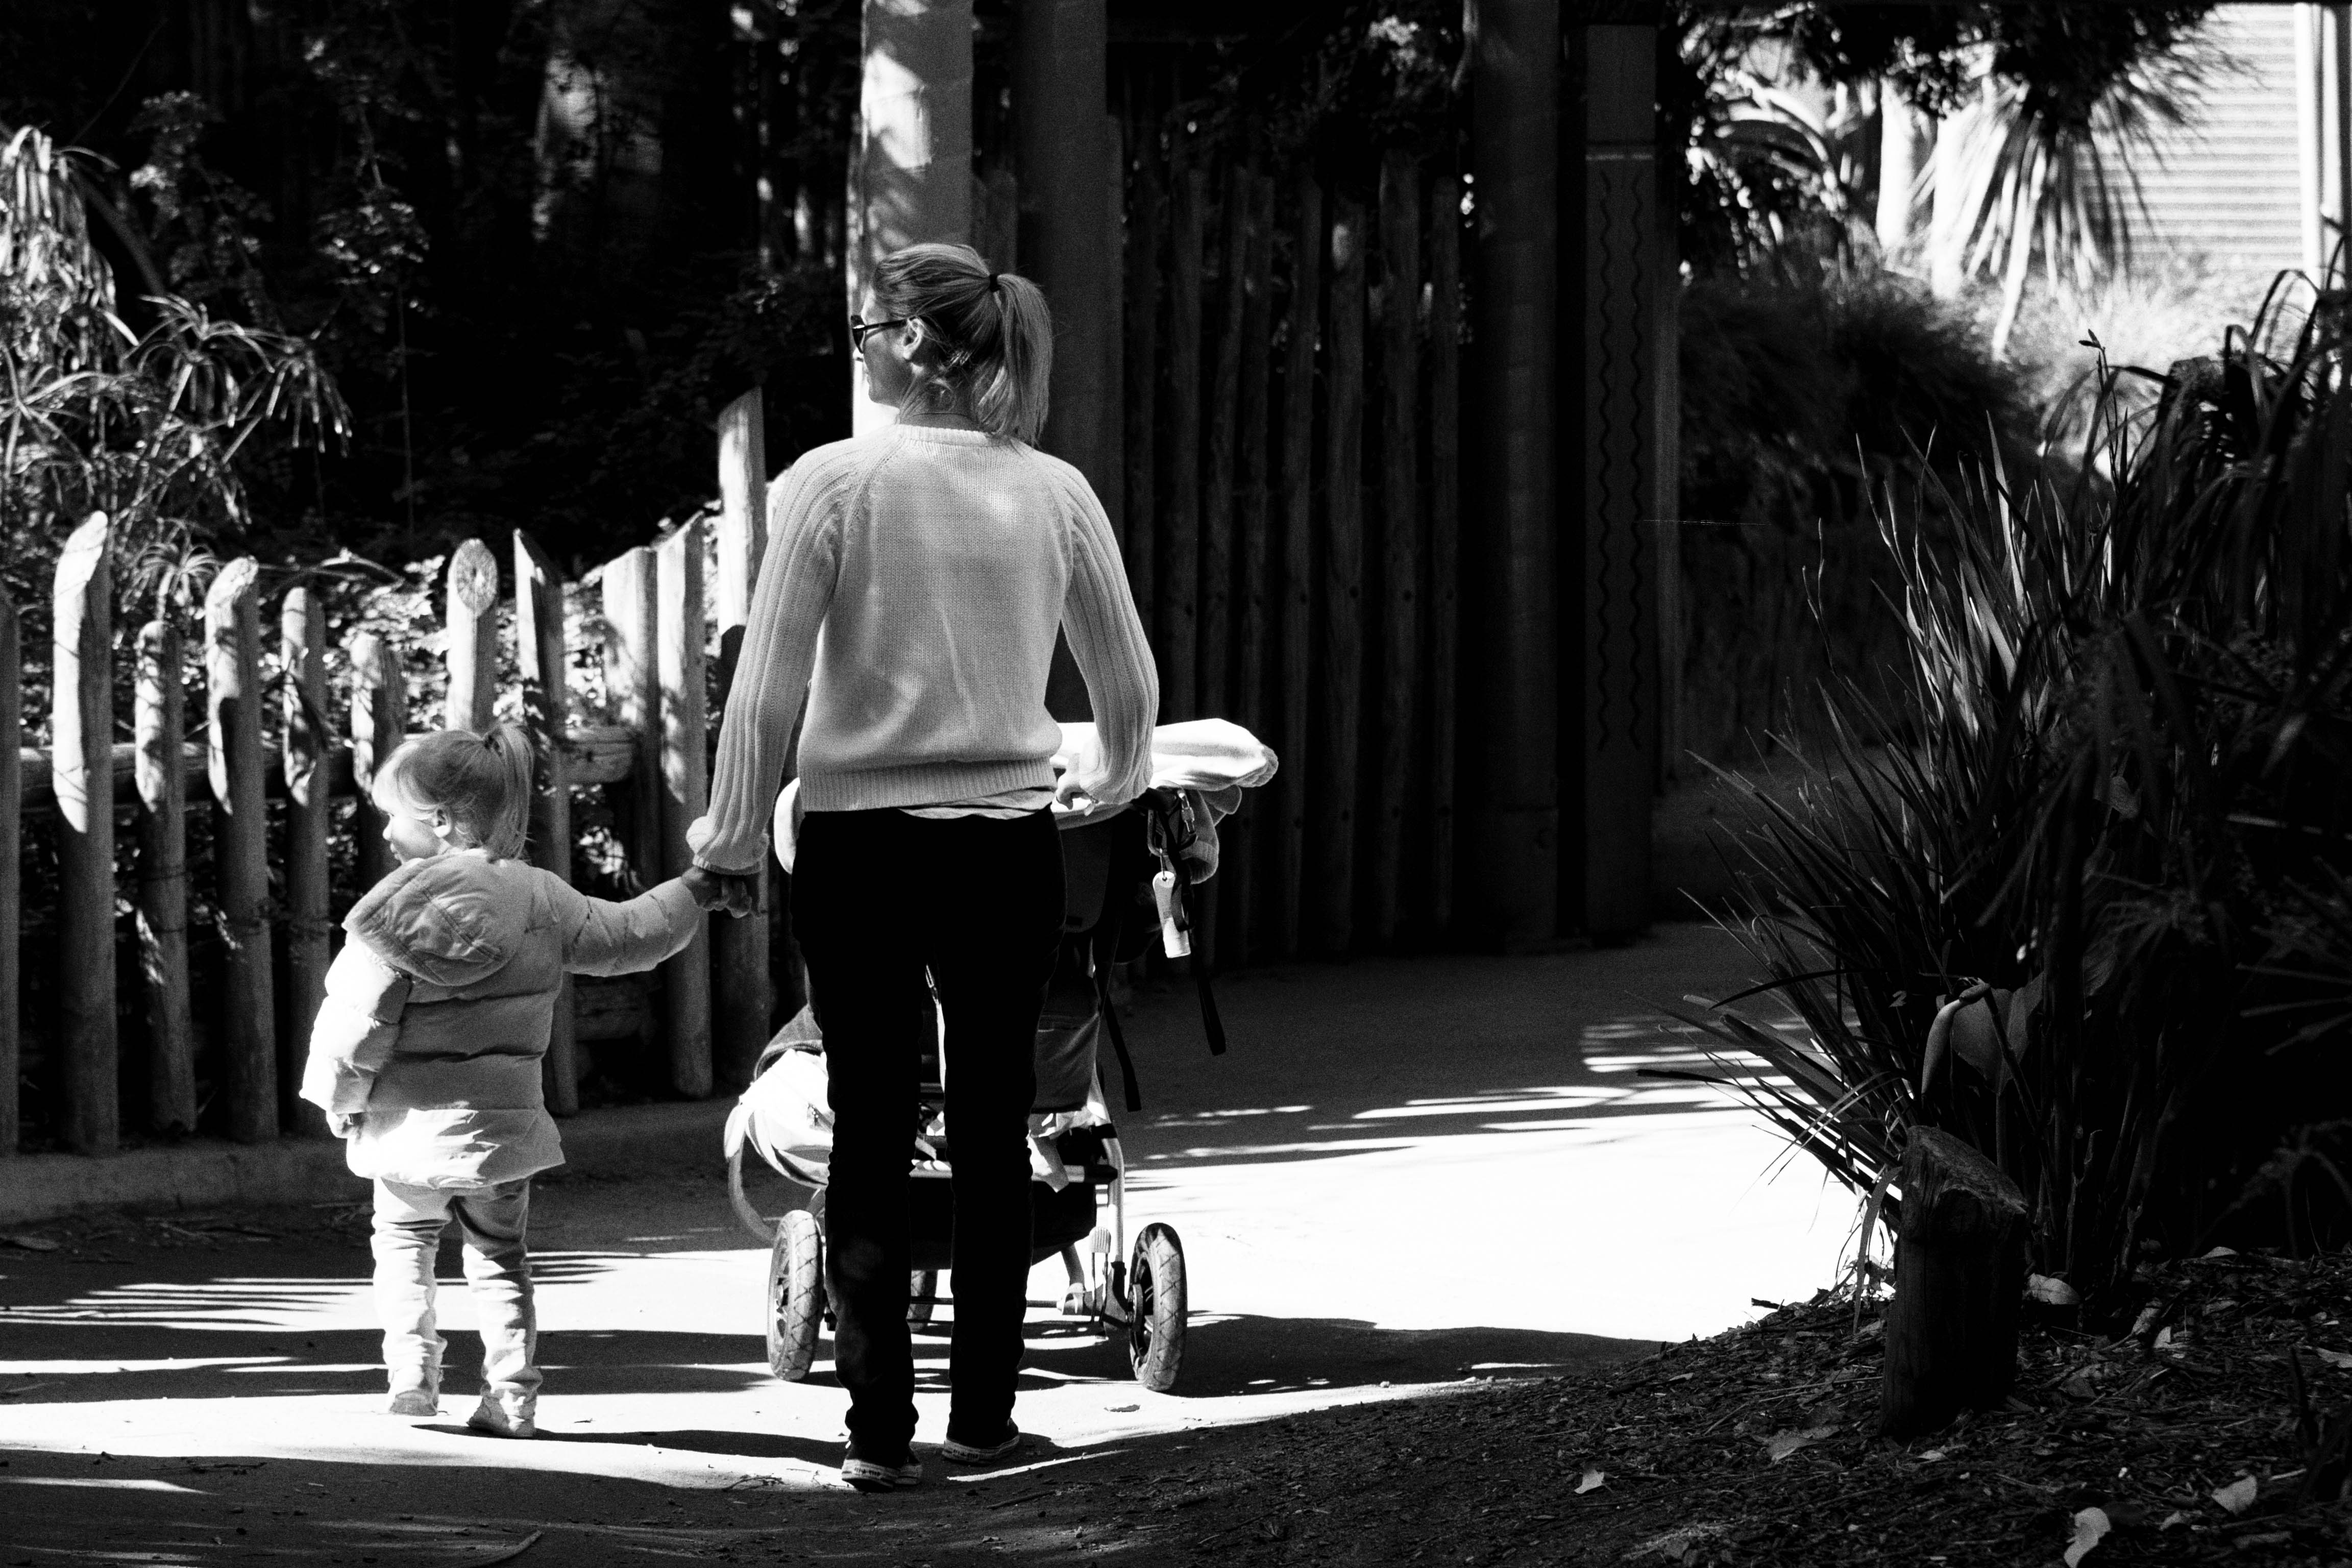
black and white, road, white, street, photography, spring, sydney, black, monochrome, blackandwhite, photograph, tarongazoo, monochrome photography, human positions